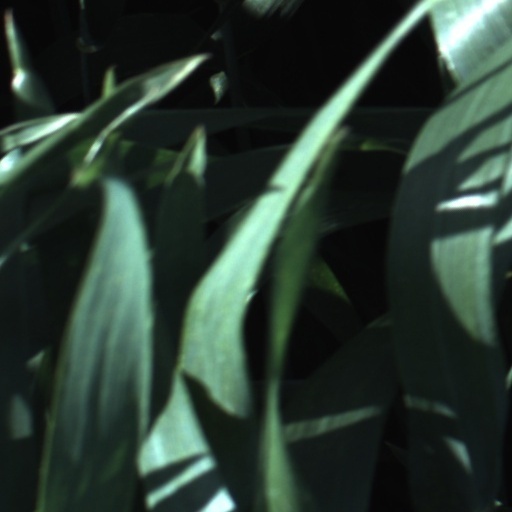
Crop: wheat